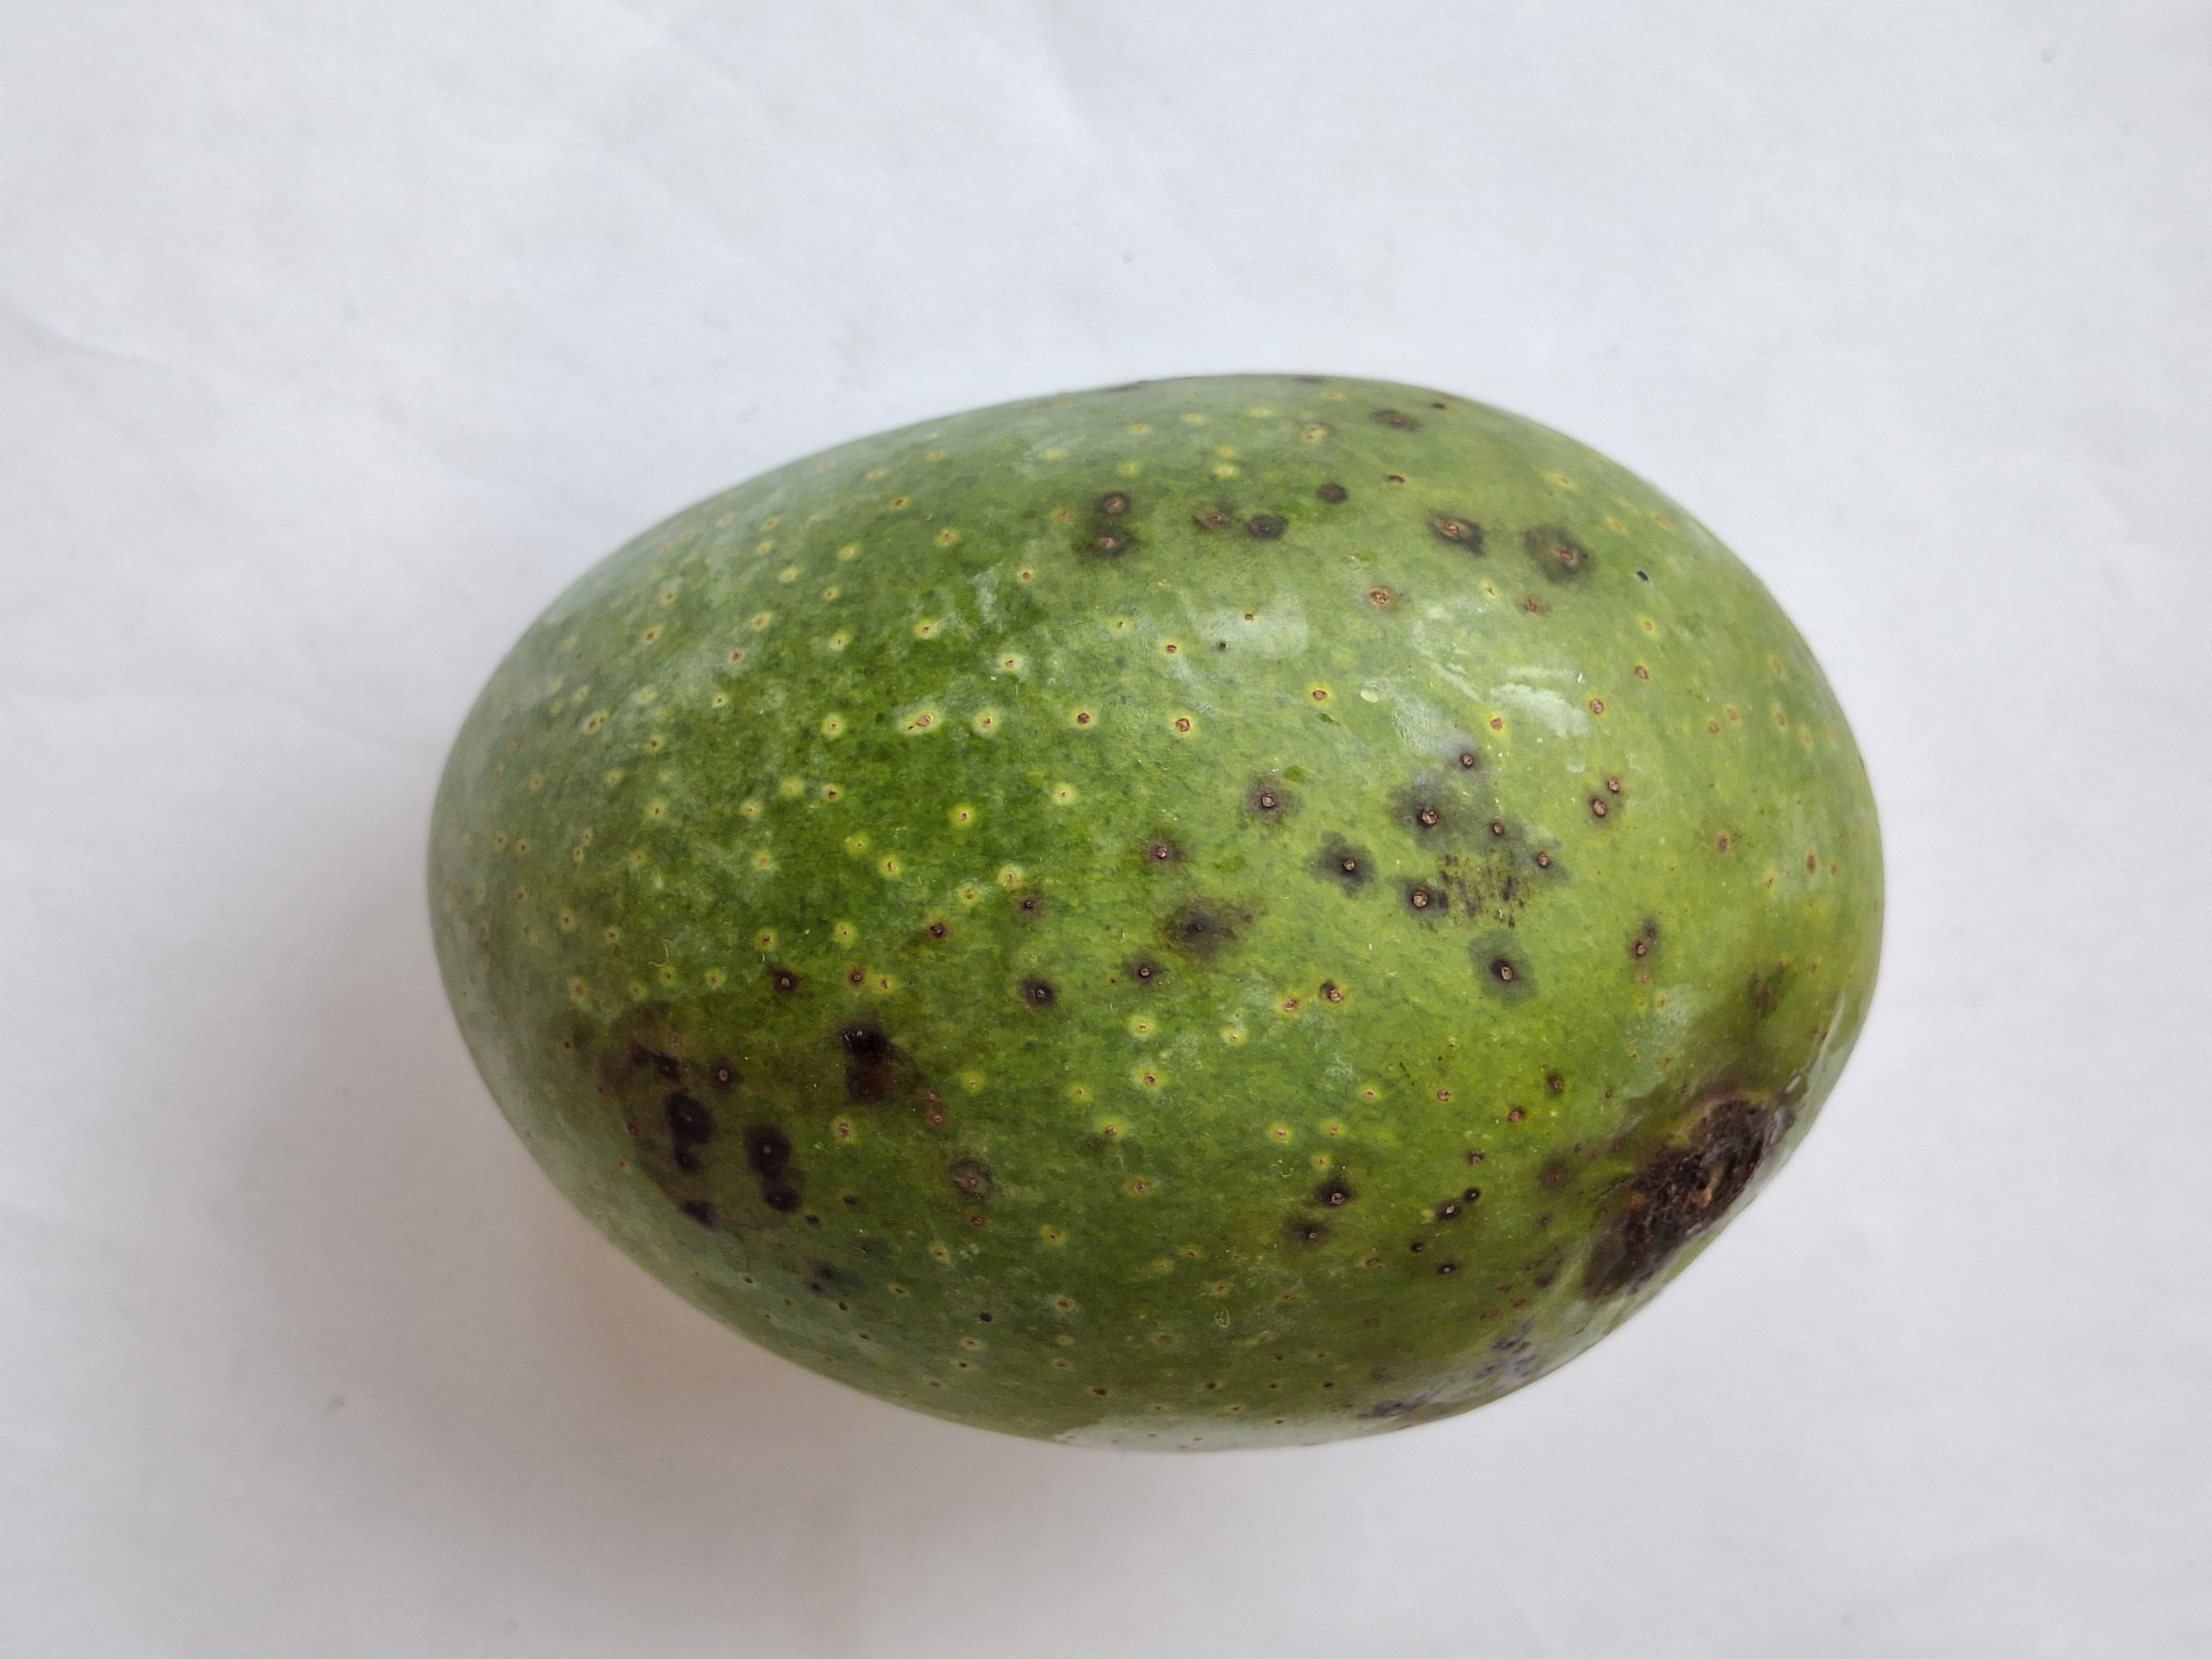
Mango variety: GopalBhog